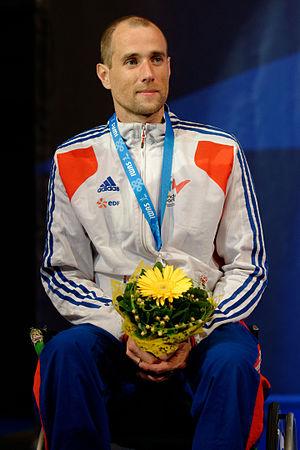
Le Français Romain Noble sur le podium lors de la cérémonie protocolaire de l'épée masculine aux championnats du monde d'escrime en fauteuil 2013 au Syma Hall à Budapest, le 8 août 2013.
Romain Noble, né le 24 juin 1980 à Bordeaux, est un escrimeur handisport français.